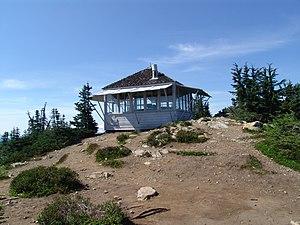
Un feu de forêt est un incendie qui se propage sur une étendue boisée. Il peut être d'origine naturelle ou humaine.
La forêt nationale Mont Baker-Snoqualmie est une forêt nationale américaine située dans l’État de Washington au nord-ouest des États-Unis. Elle se situe sur le versant occidental de la chaîne des Cascades et elle s’étend sur 225 km de la frontière canadienne au nord jusqu’au parc national du mont Rainier au sud.
Le Winchester Mountain Lookout est une tour de guet du comté de Whatcom, dans l'État de Washington, dans le nord-ouest des États-Unis. Situé à 1 981 mètres d'altitude dans les North Cascades, il est protégé au sein de la forêt nationale du mont Baker-Snoqualmie et de la Mount Baker Wilderness. Construit en 1935, il est inscrit au Registre national des lieux historiques depuis le 14 juillet 1987.